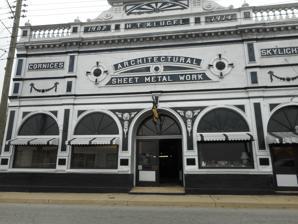
Building: H. T. Klugel Architectural Sheet Metal Work Building
Country: United States of America
Year built: 1914
United States historic place H. T. Klugel Architectural Sheet Metal Work Building U.S. National Register of Historic Places U.S. Historic district Contributing property Virginia Landmarks Register The former H.T. Klugel building, now an antique store Show map of Virginia Show map of the United States Location 135 Atlantic Ave., Emporia, Virginia Coordinates 36°41′39″N 77°32′12″W / 36.69417°N 77.53667°W / 36.69417; -77.53667 Area 9.9 acres (4.0 ha) Built 1914 ( 1914 ) Architectural style Edwardian Classicism NRHP reference No. 73002208 VLR No. 109-0005 Significant dates Added to NRHP April 2, 1973 Designated VLR November 21, 1972 H. T. Klugel Architectural Sheet Metal Work Building is a historic factory building located at Emporia, Virginia . It was built in 1914, and is a one-story, five bay wide, brick structure with stepped parapets on the sides.  The front facade is sheathed in decorative silver and black painted worked sheet metal in an Edwardian Classicism style.  It features large rounded arches with a fan tracery filling the top of the arch.  It also has a balustrade with pedestals capped by onion domes that top the east and west bays. It was listed on the National Register of Historic Places in 1973. It is located in the Belfield-Emporia Historic District . References